Valley Railway

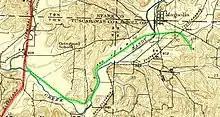
The CT&V's Magnolia Branch ("in green"), abandoned in 1924

In the early 20th century, the B&O offered three round-trip passenger trains a day between Cleveland and Canton on the CT&V tracks. One of these continued to Marietta. The high frequency of passenger trains was needed because the B&O's Chicago-to-Jersey City service ran through both Akron and Wheeling. The connection between Cleveland and Akron took on additional importance when, in January 1918, the B&O ceased to run passenger trains through Wheeling, and all of its passenger service went through Akron. The B&O the CT&V line between Akron and Cleveland early in the 20th century to make it a better freight route. However, the rapid availability of the automobile led to severe losses in passenger revenues, and the increasing use of trucks to move bulk goods significantly reduced freight traffic. Passenger service to Marietta ended on July 18, 1933, and passenger service to Valley Junction ended on September 30, 1934.